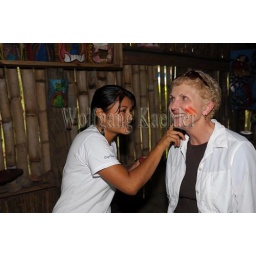
Costa rica, near fortuna, maleku tribe, village, tourists attending lecture, dye from annatto plant being used to paint face